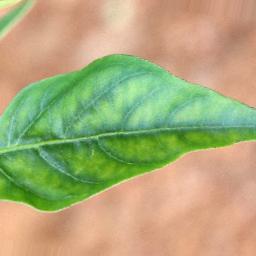
Label: healthy